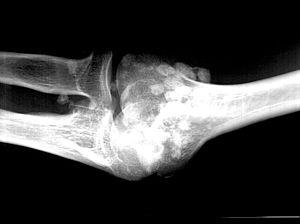
Radiographie d'un coude atteint de Chondromatose. Radiographie personnel du 26/05/2004 numÃ©risÃ© par mes soins le 30/09/2006.
La chondromatose est une pathologie rhumatismale bénigne touchant les articulations synoviales. Par atteinte de la membrane synoviale apparaît une hyperproduction liquidienne et parfois de corps étrangers plus ou moins calcifiés. Ceux-ci sont libres dans la cavité articulaire, provoquant des gênes de diverses natures, allant de la douleur au blocage de l'articulation avec parfois une sensation de corps étranger.